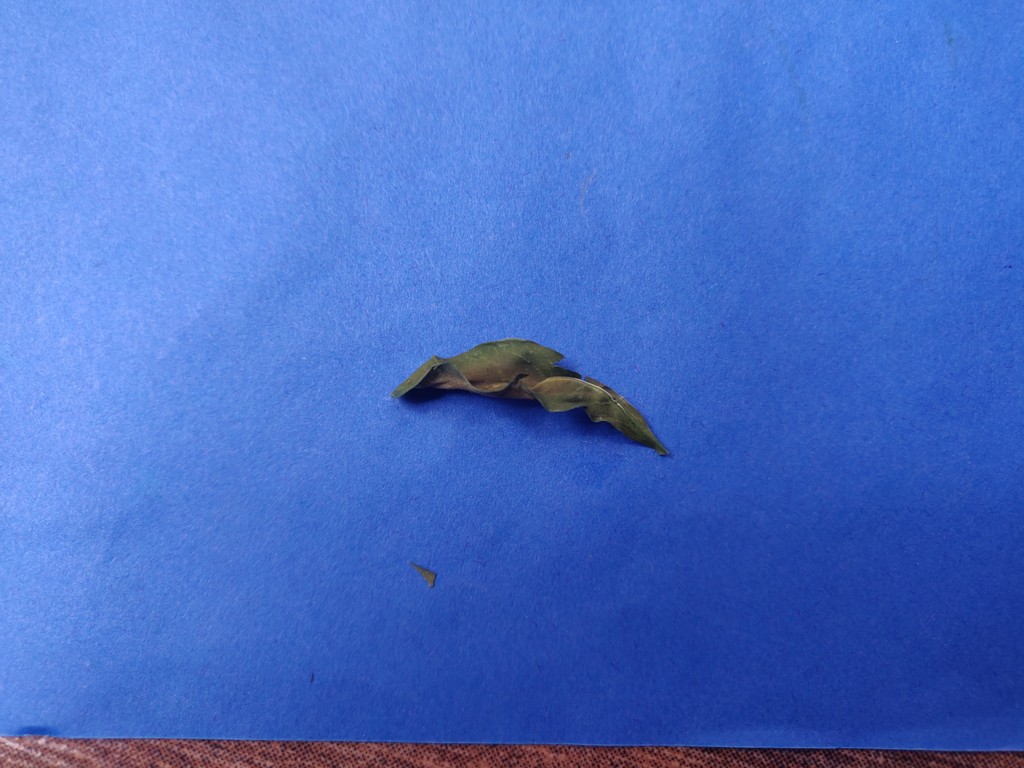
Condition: Dried
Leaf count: single
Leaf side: unknown